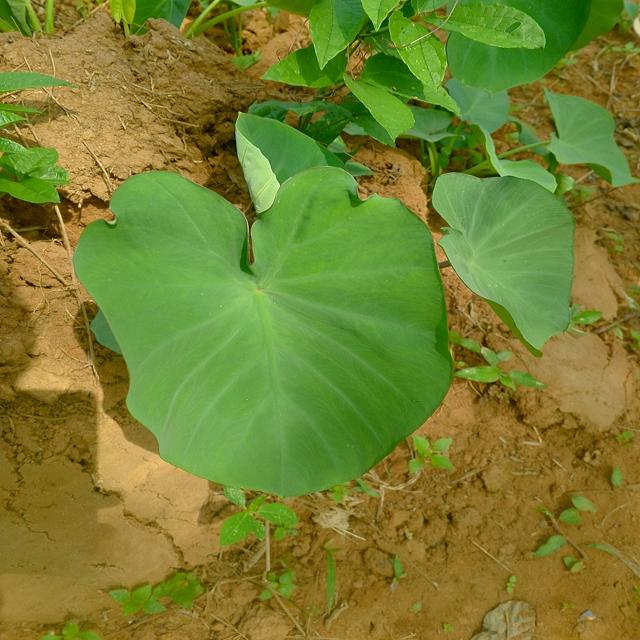
Label: Healthy